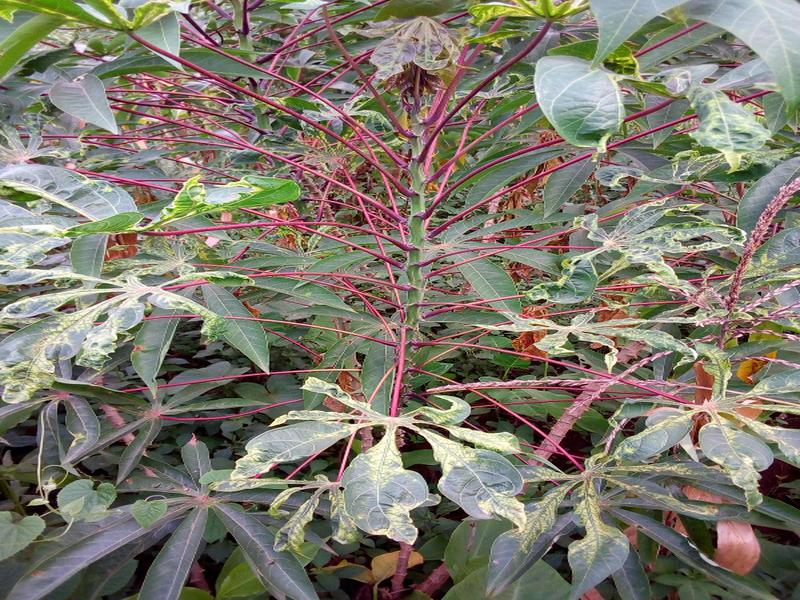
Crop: cassava
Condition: mosaic_disease